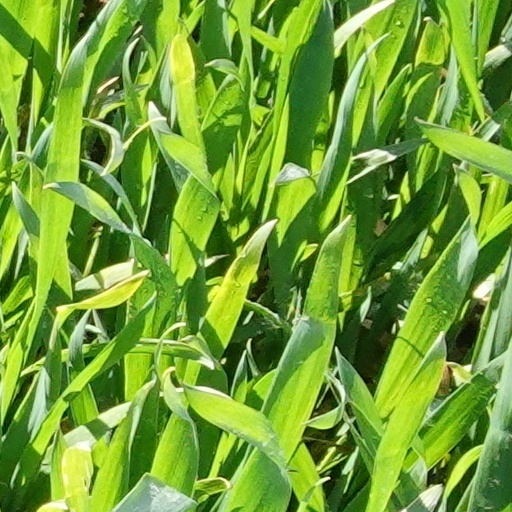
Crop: wheat